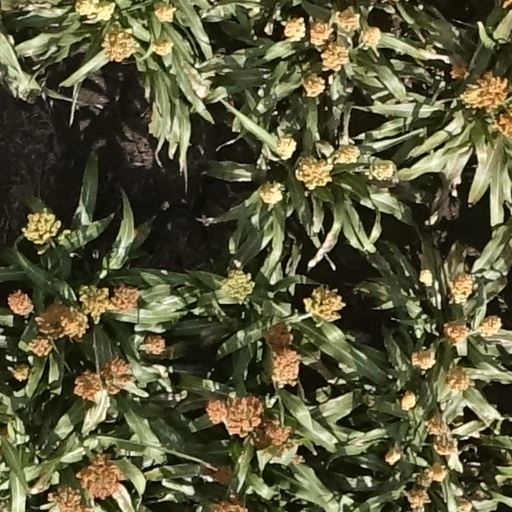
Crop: sorghum